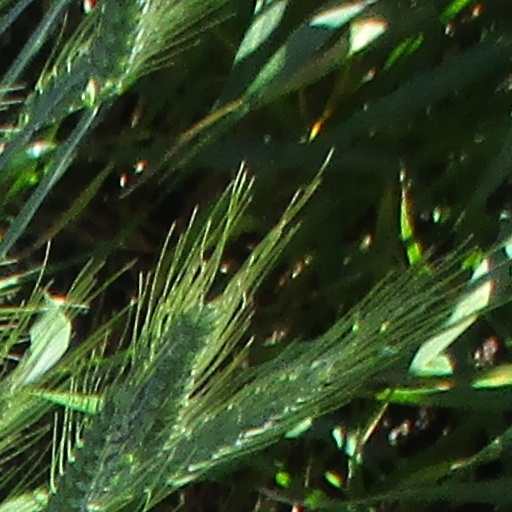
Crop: wheat